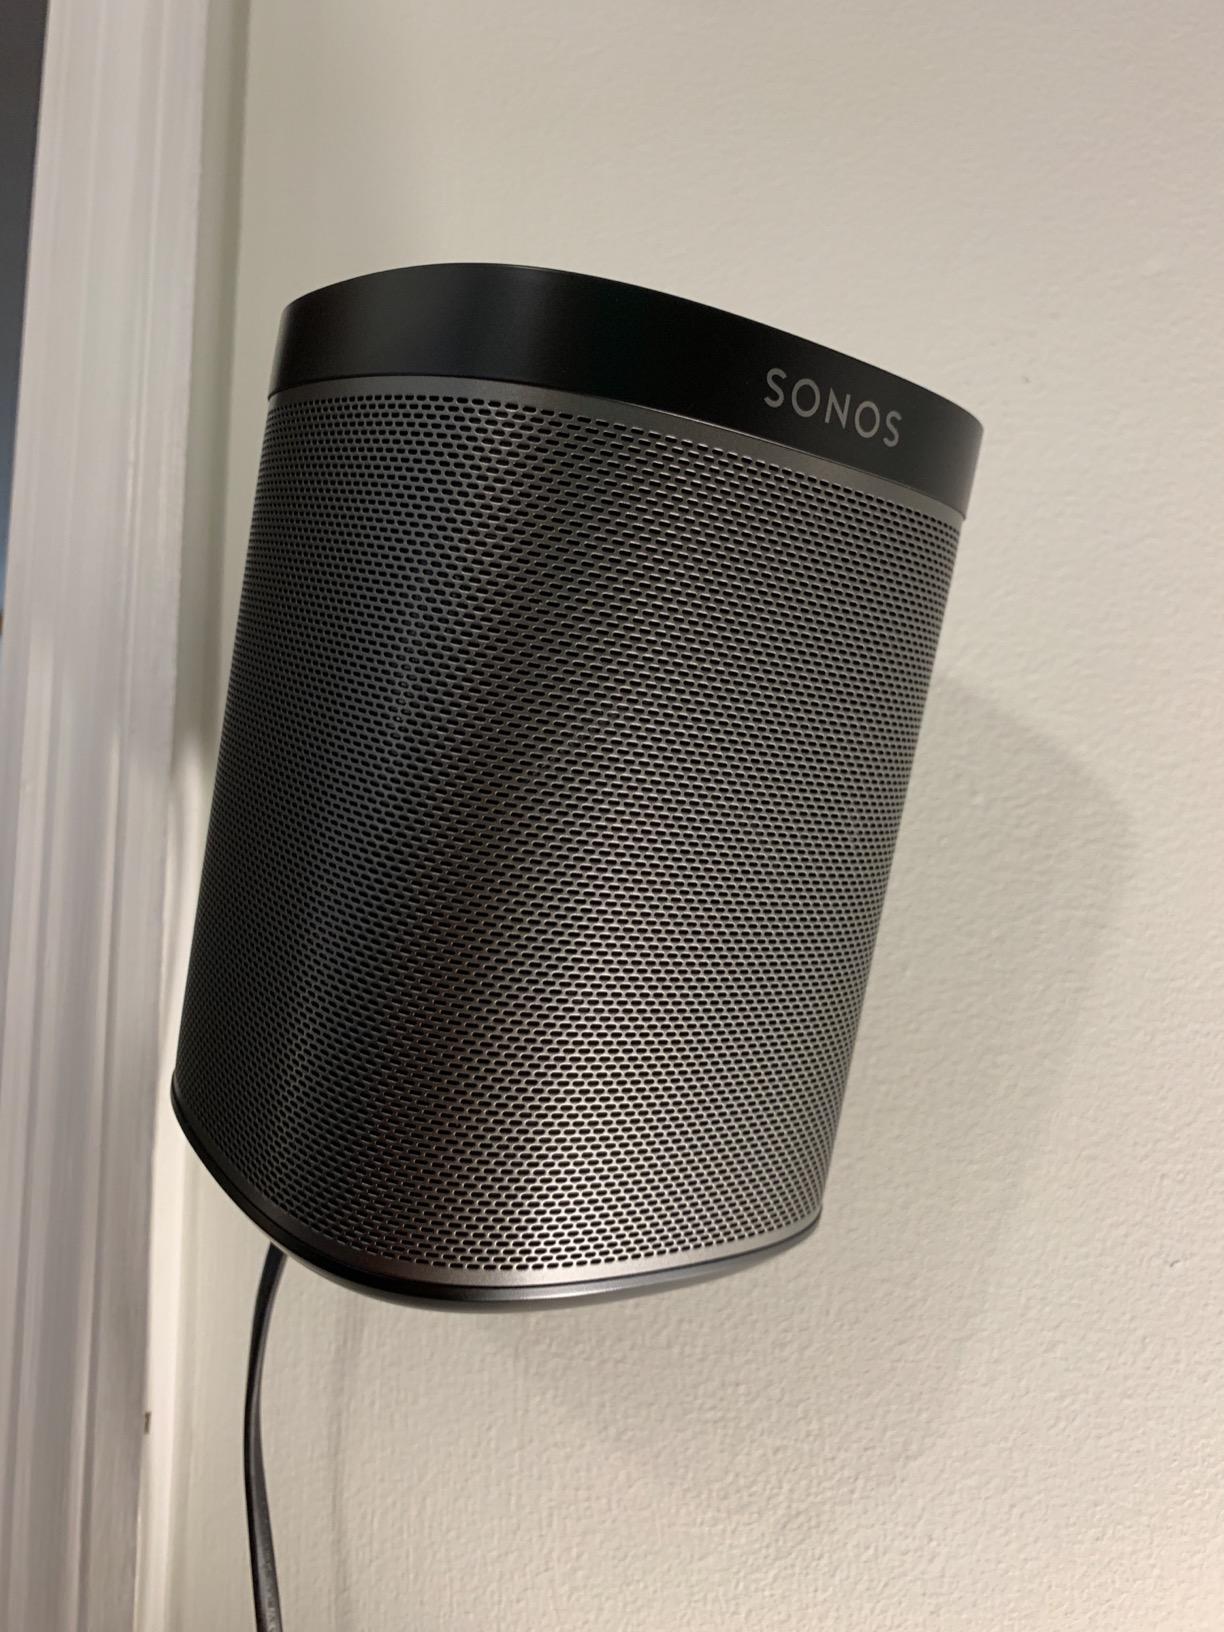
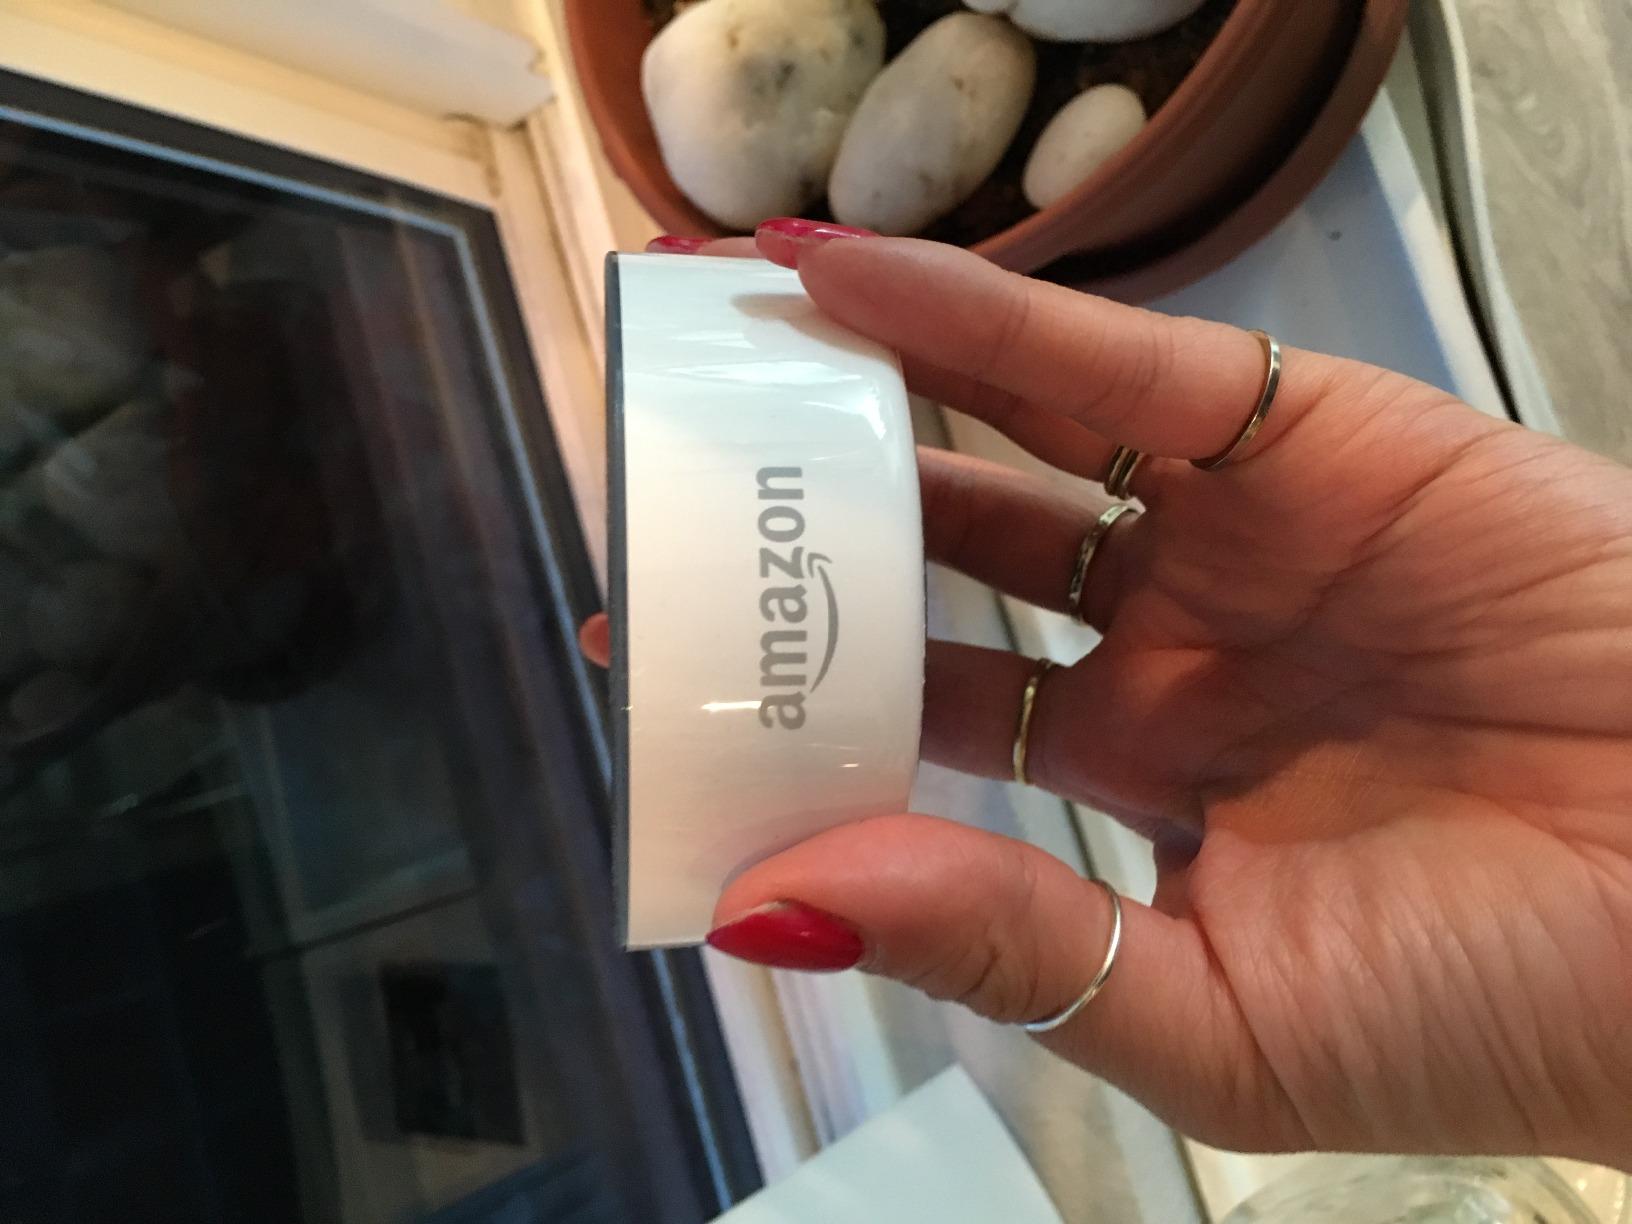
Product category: speaker
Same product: no